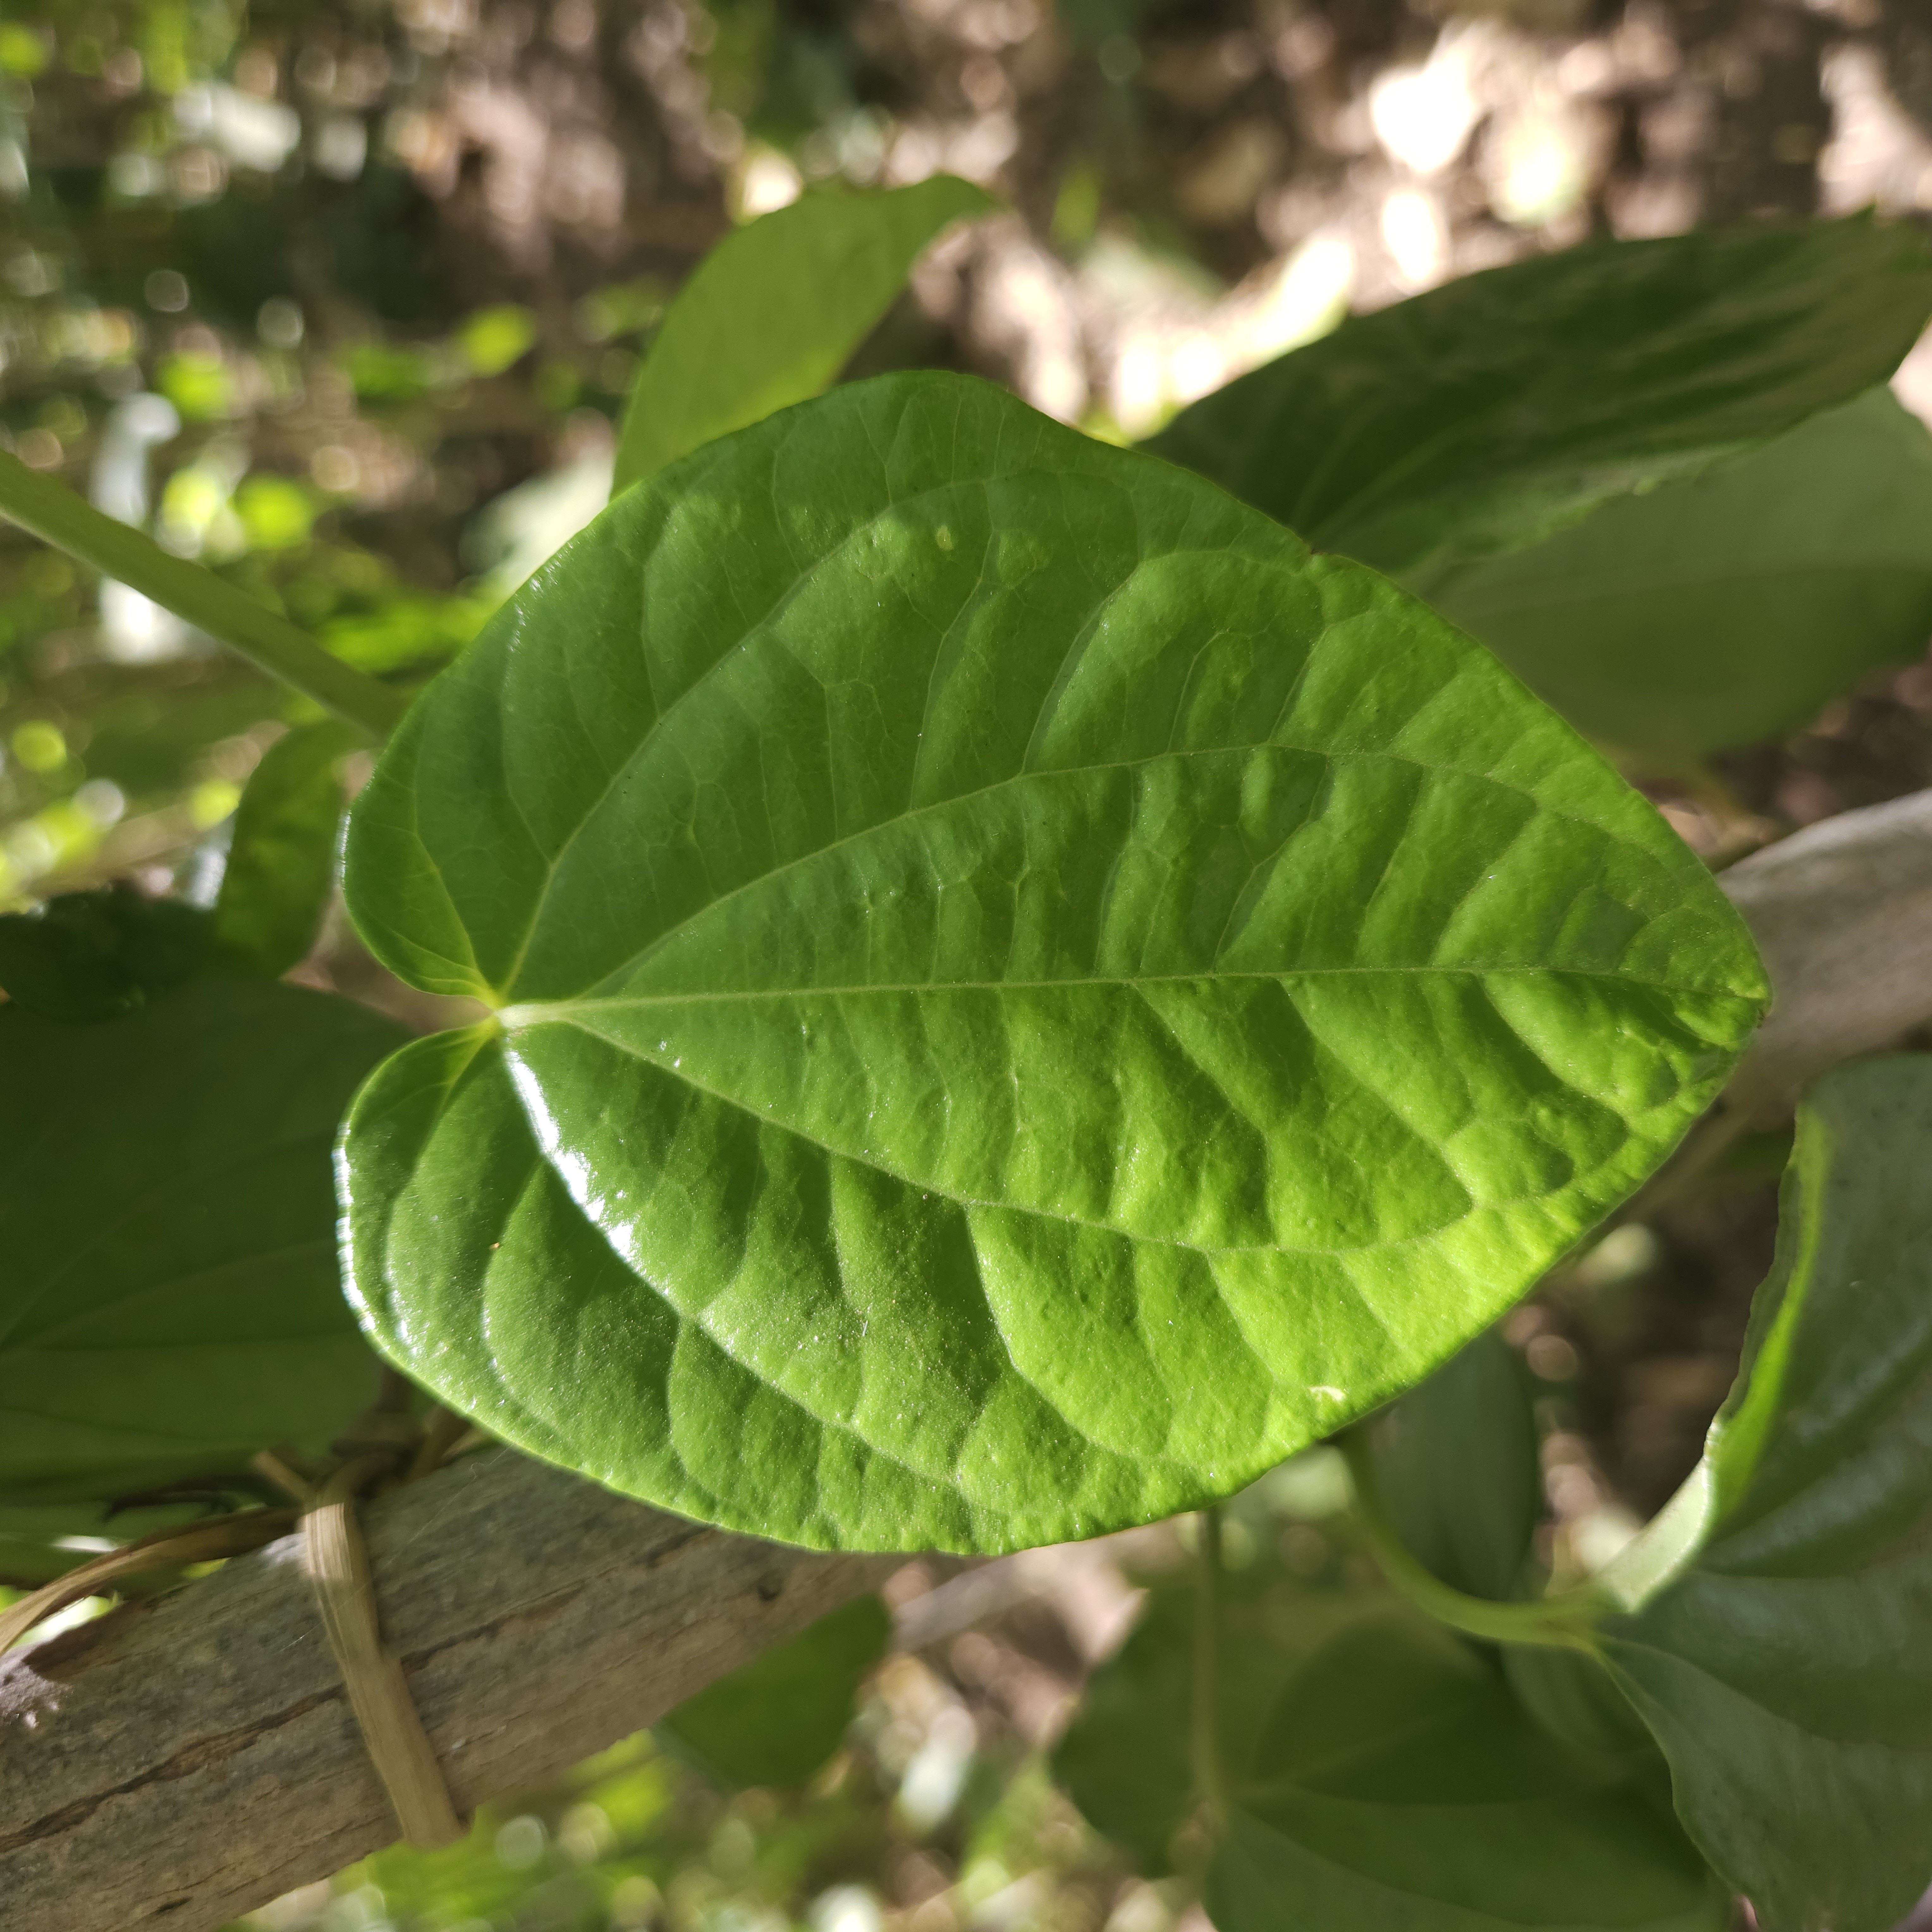
Label: Healthy